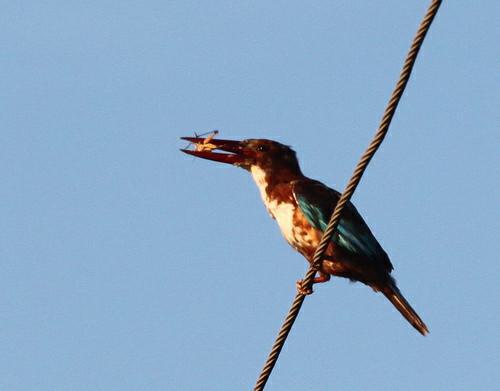
A photo of a white breasted kingfisher